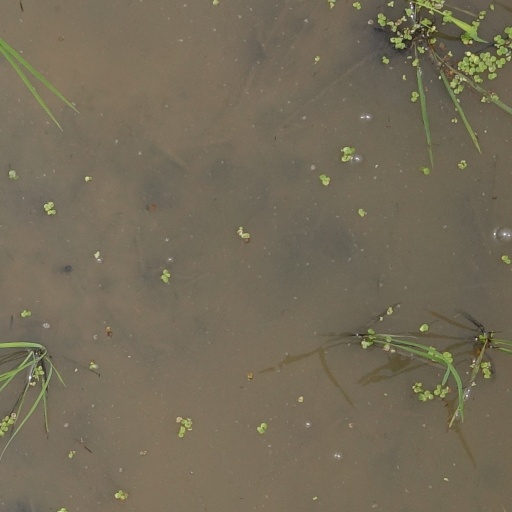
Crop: rice